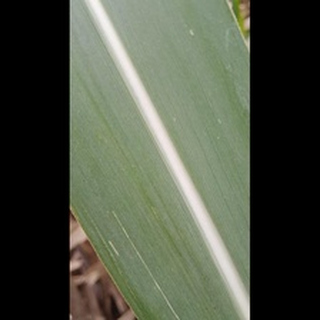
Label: healthy_sugarcane